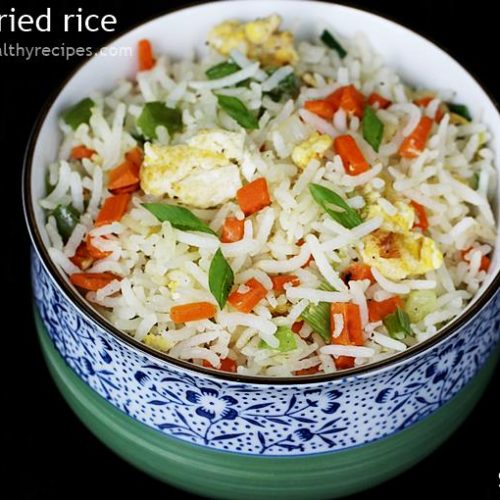
Dish: fried_rice